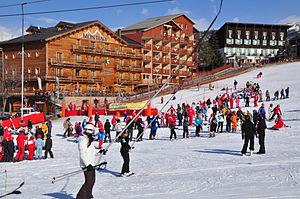
Sauze Super Sauze
Le Sauze est une station de sports d'hiver, située dans la vallée de l'Ubaye, dans le massif des Alpes.